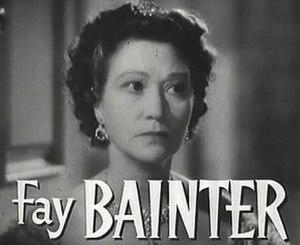
L'Insoumise est un film américain réalisé par William Wyler, sorti en 1938.